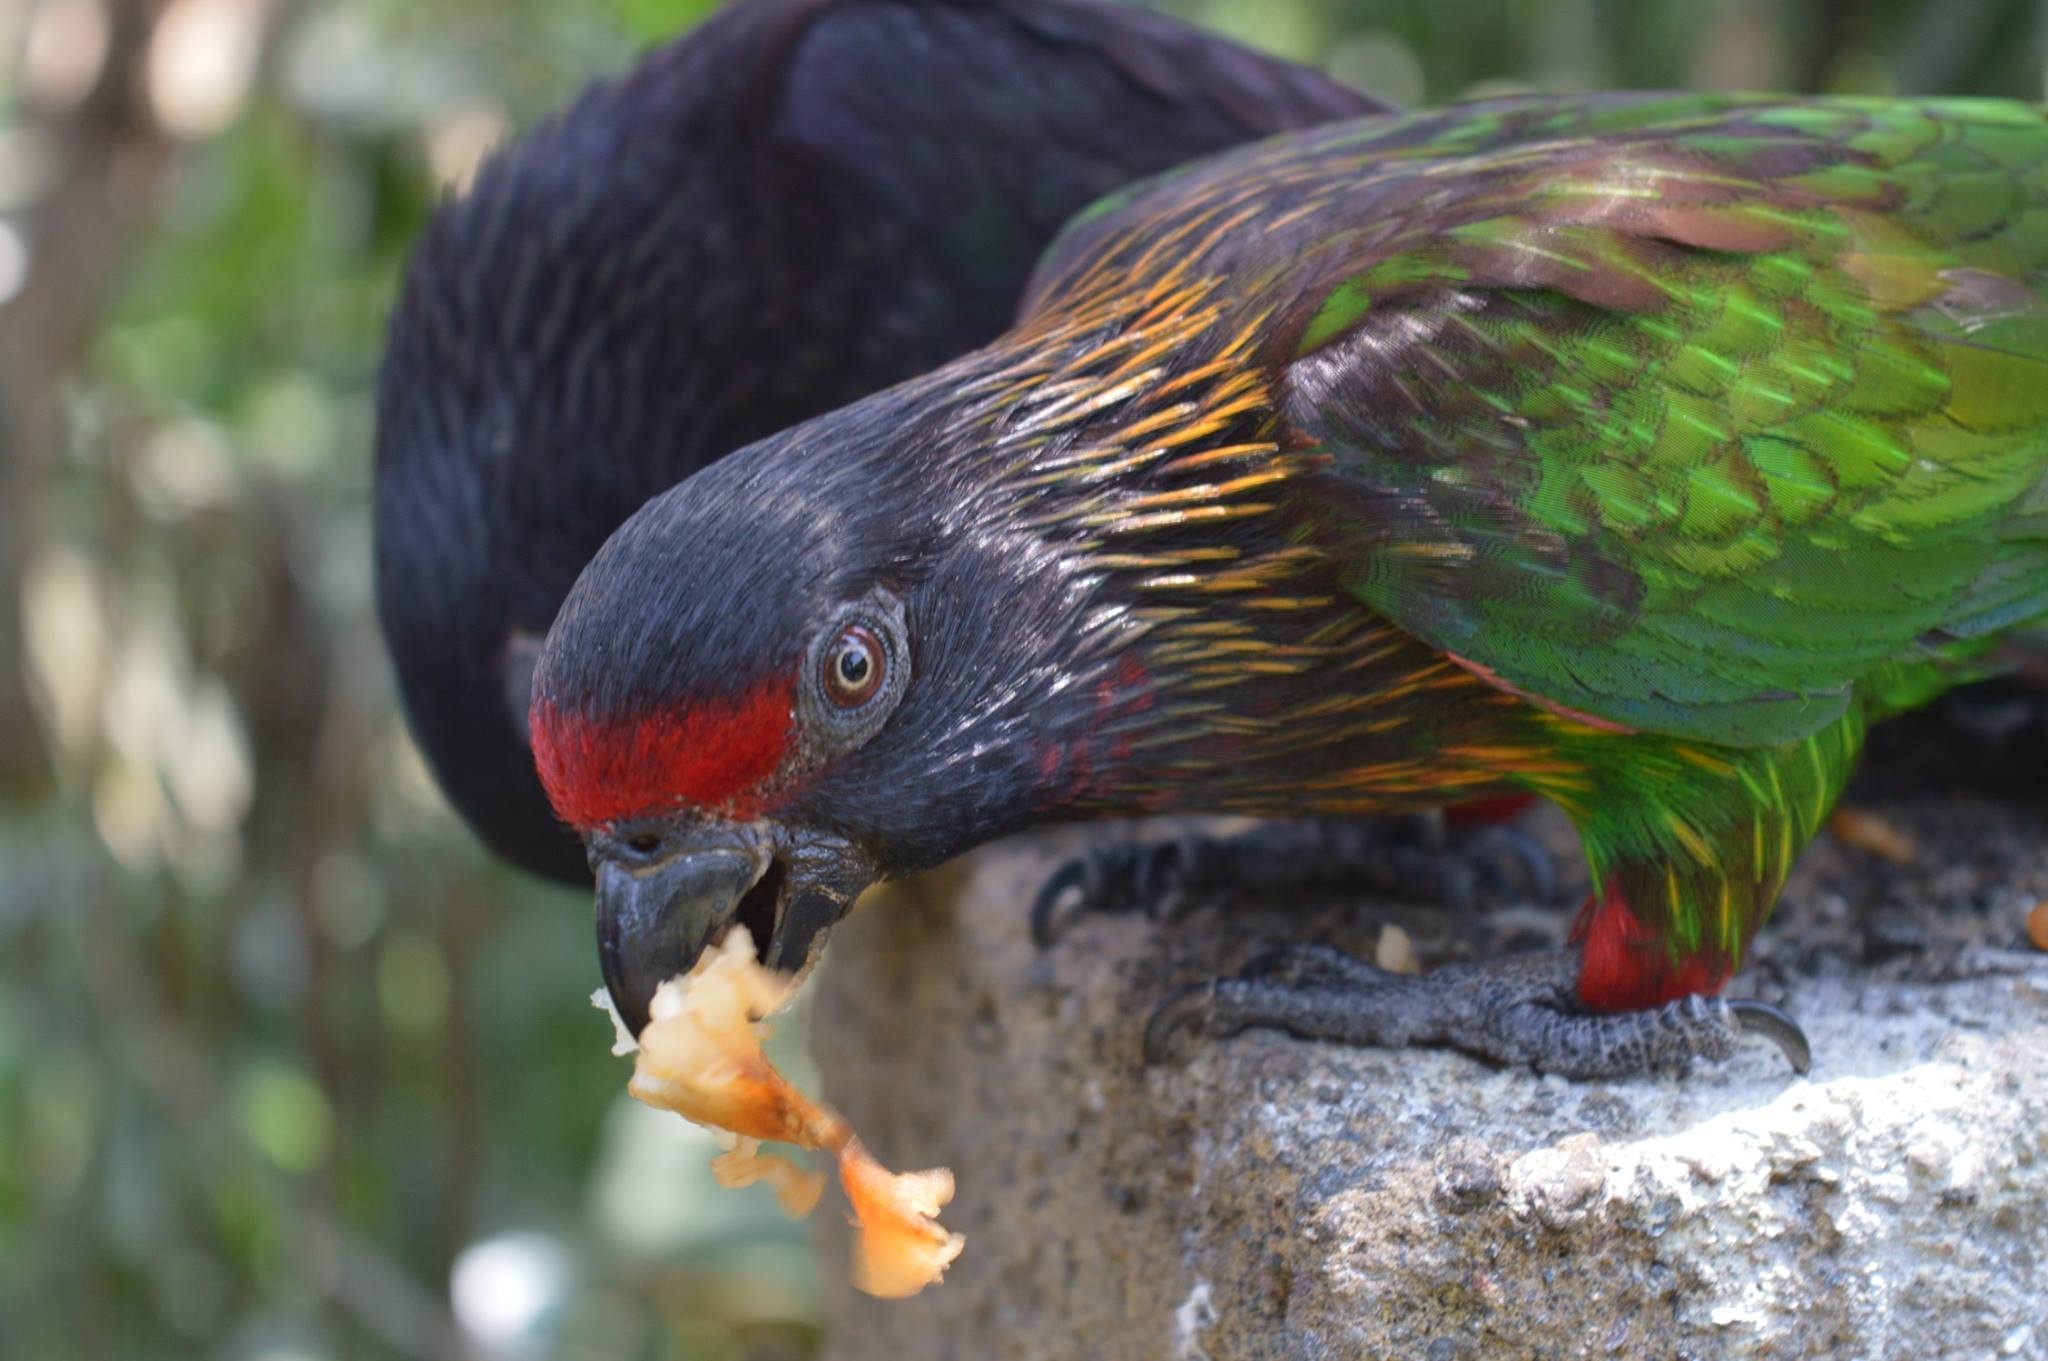
nature, bird, animal, wildlife, food, green, beak, fauna, lorikeet, macaw, eating, vertebrate, parrot